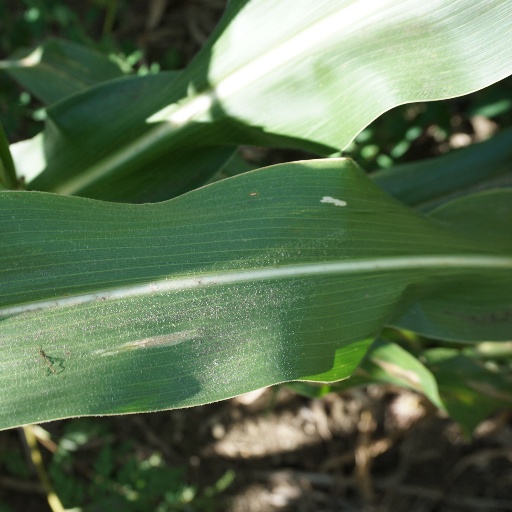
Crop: maize; corn